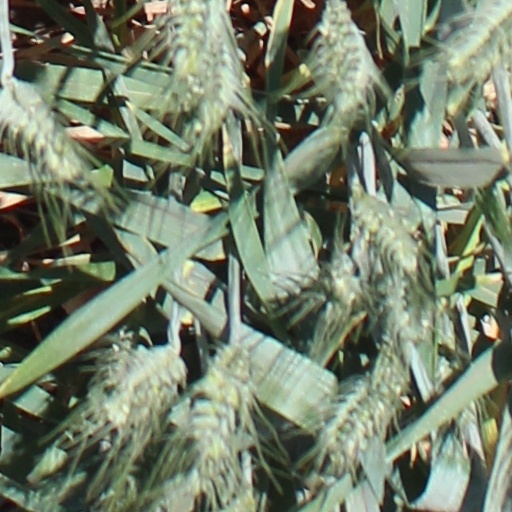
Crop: wheat